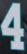
Number: 4